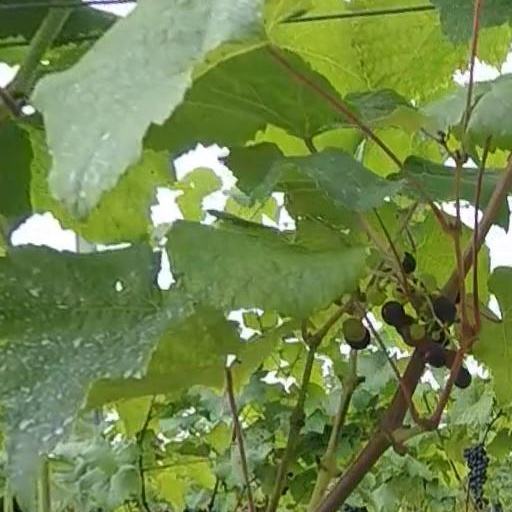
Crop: grape